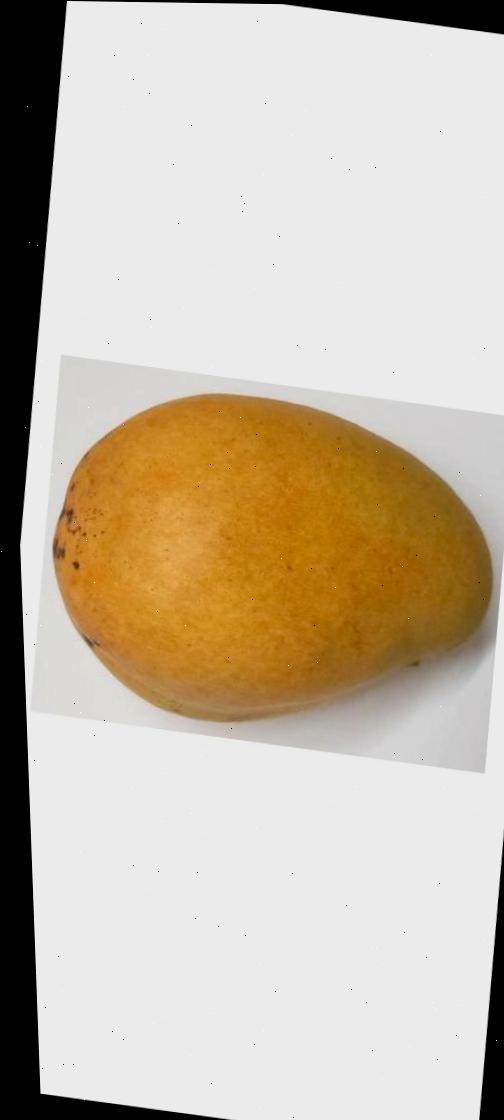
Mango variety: Bari-11